Hendrik Figee

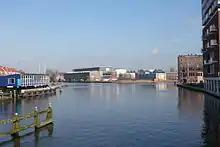
View of old Figee factory (center) on the Spaarne river, now converted to office space. On the left is the harbor master's office of Haarlem, and on the right is the old Droste factory building.

He was the son of Hendrik Figee the elder, who attended grade school and later became a surveyor. After passing his surveyor's exam, he went to work for his father in his steam engine factory on the Spaarne river. In 1866, he became a full partner along with his brother Thomas and the company was renamed Gebroeders Figee (Figee brothers). He also helped start the crane manufacturing company Figee & De Kruyff in Amsterdam and the ironworks called the Haarlems IJzergieterij. In 1883, his brother Thomas bought the shipbuilding company Conrad on the other side of the Spaarne river. Werf Conrad had been named after the renowned Dutch engineer Frederik Willem Conrad (1800-1870). Figee wanted to make dredgers ("baggermolens"). The dredgers needed cranes on board, and these were supplied by Figee, which became a specialist in building cranes. From 1898 to 1902, He was a member of the board of the Maatschappij voor Nijverheid en Handel, Haarlem and was also a board member of the Colonial Museum, formerly located in villa Welgelegen.